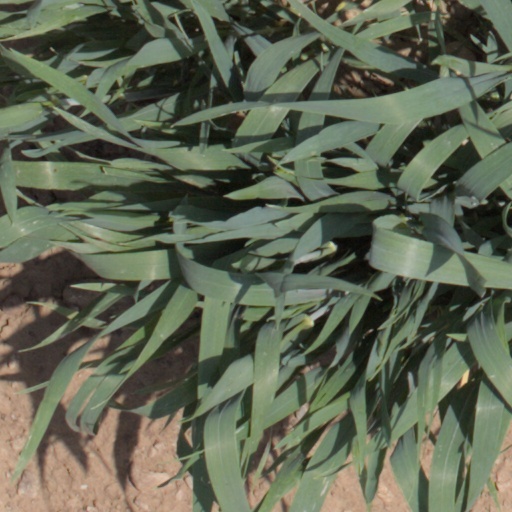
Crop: wheat